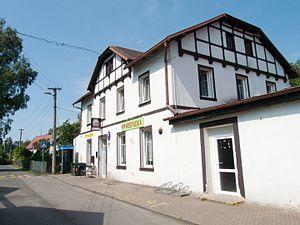
Labská Stráň est une commune du district de Děčín, dans la région d'Ústí nad Labem, en Tchéquie. Sa population s'élevait à 224 habitants en 2018.